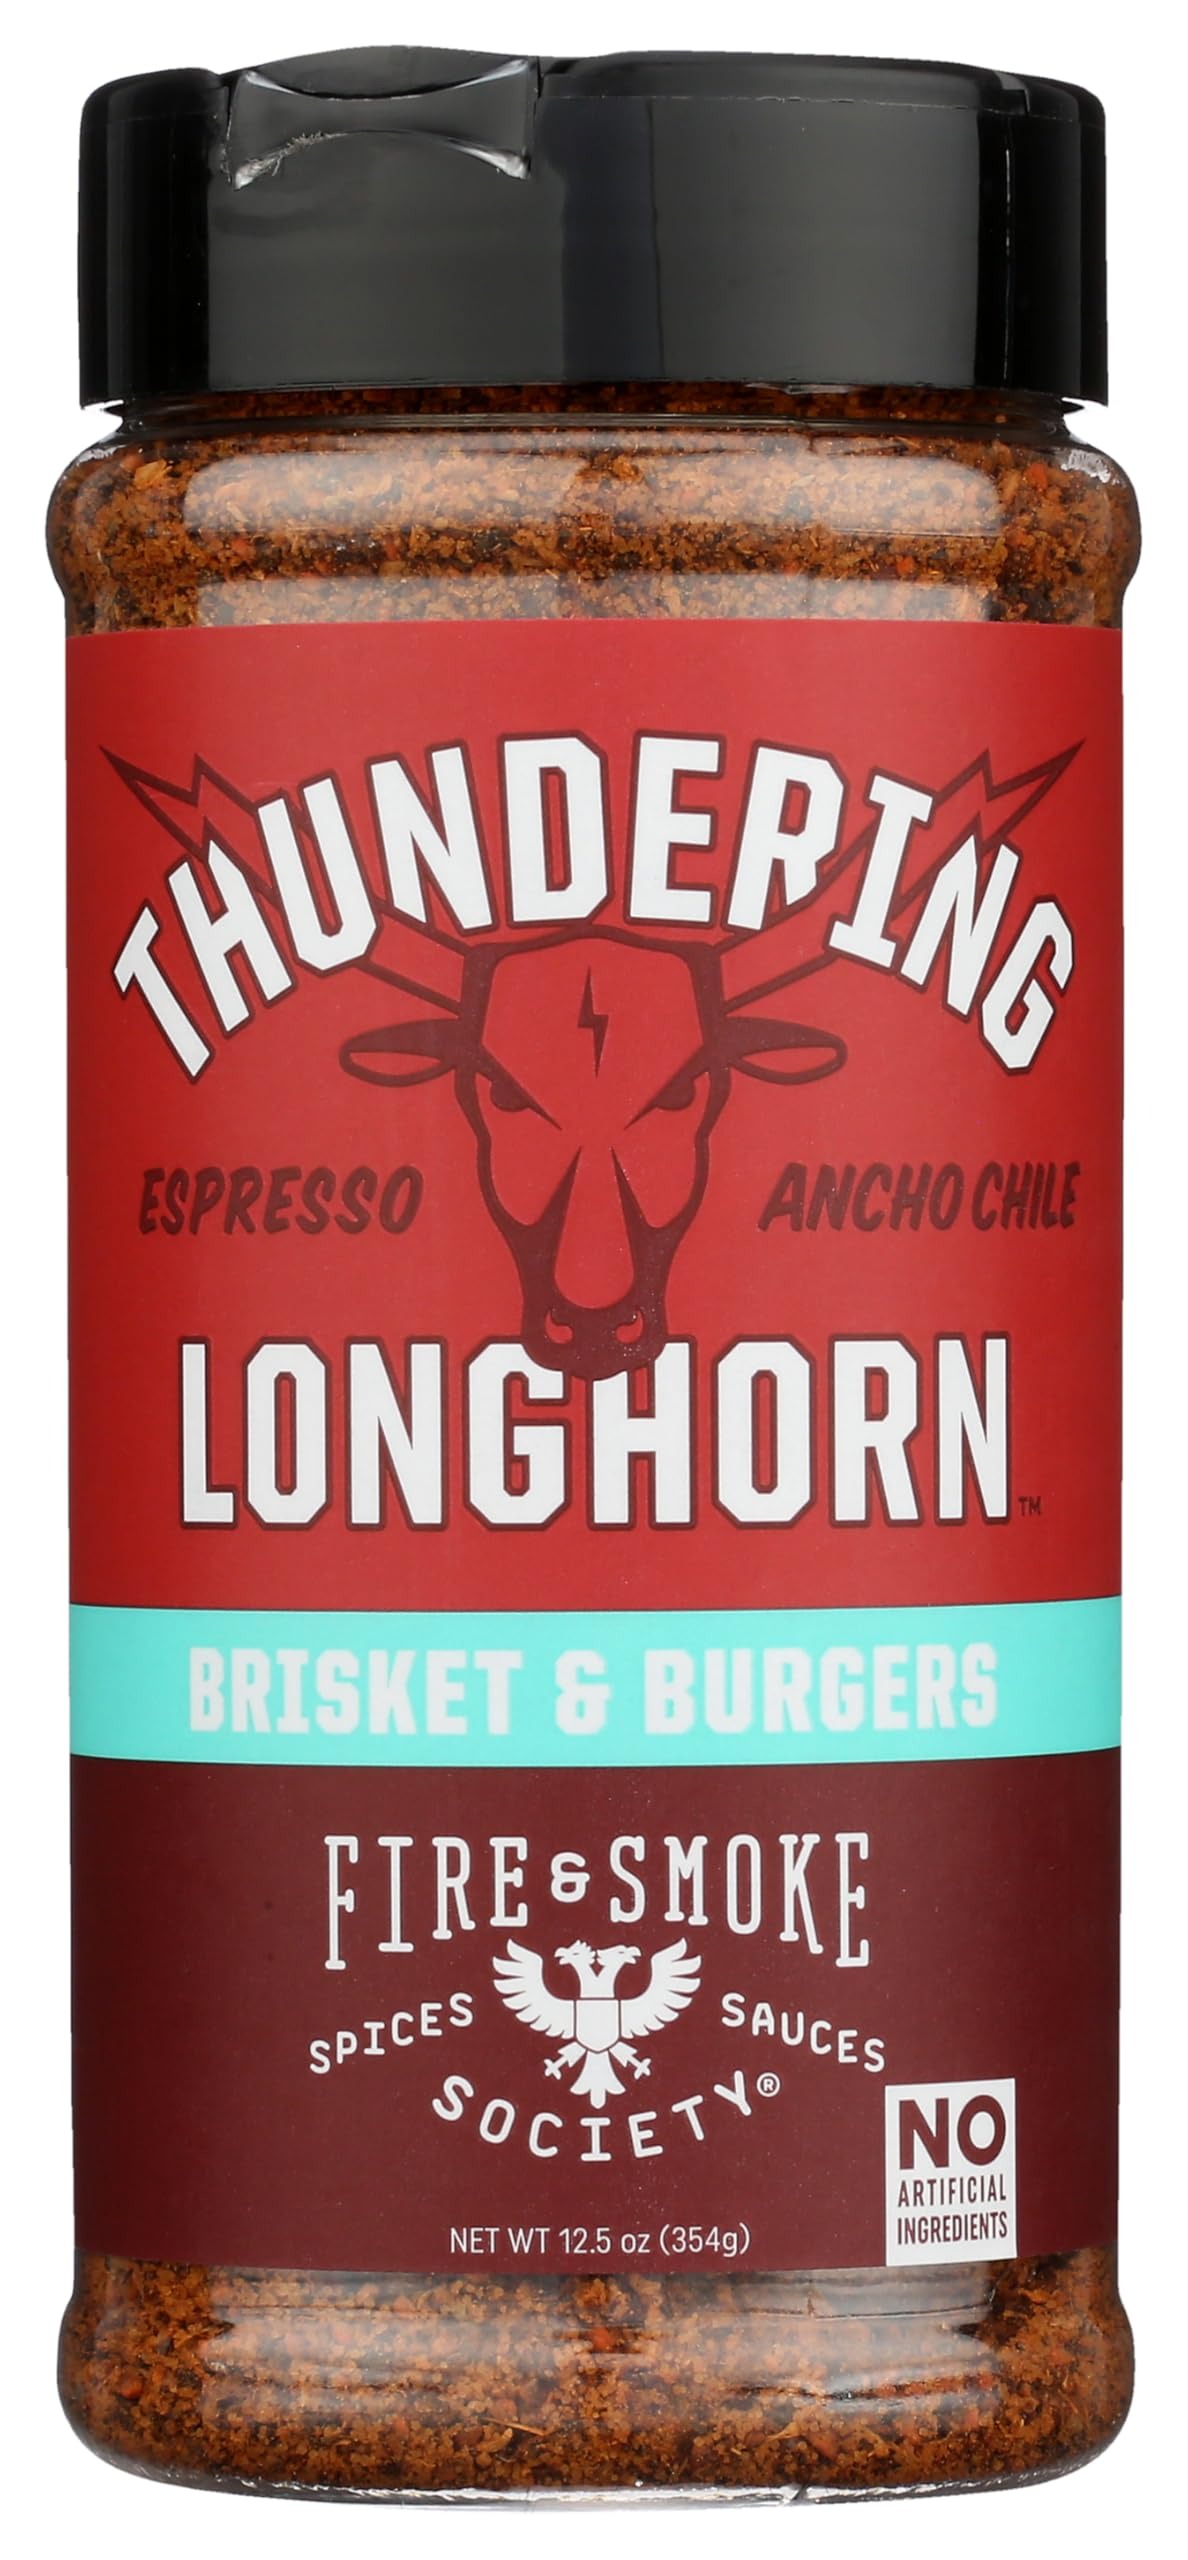
Item Name: Fire & Smoke KHRM00372914 12.5 oz Thundering Longhorn Beef Rub
Value: 12.5
Unit: Ounce

Price: 10.295